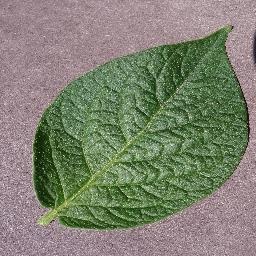
Etiqueta: Sana